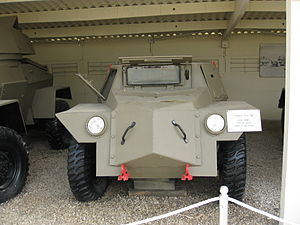
Den arabisk-israelske krig 1948 / Kampene om vejen til Jerusalem
Pansret israelsk køretøj fra 1948
Den arabisk-israelske krig 1948 var den første i en række krige mellem Israel og dets arabiske naboer i den langvarige arabisk-israelske konflikt.